Tui T. Sutherland

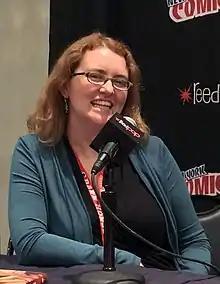
Sutherland at the 2017 New York Comic Con

Tui Tamara Sutherland (born July 31, 1978) is an American children's book author who has written more than 60 books under her own name and under several pen names. In 2009, she won $46,200 over three games on "Jeopardy!" She is best known for writing the "Wings of Fire" series of epic dragon fantasy novels. Sutherland's books have sold over 15 million copies.